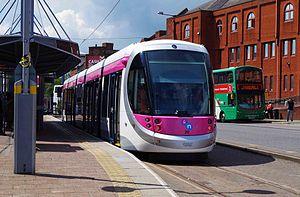
Egis est une entreprise d'ingénierie française présente dans les secteurs de l'aménagement, des infrastructures de transport, d’eau et du secteur de l'environnement. Egis travaille dans l'exploitation routière et aéroportuaire.
Le Midland Metro est un système de transport en commun en site propre de type tramway desservant depuis 1999 l'agglomération de Birmingham au Royaume-Uni. En 2020, il comprend une seule ligne de 21 km avec 23 stations. Il est exploité et maintenu par National Express sous l'autorité de Transport for West Midlands.